Ewaso Ng'iro

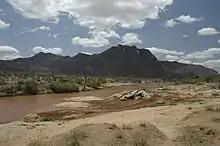
Ewaso Ng'iro in Shaba National Reserve, Kenya

In the arid north of Kenya, water means life. The waters of this great river draw wildlife in great numbers to its banks, creating an oasis of green. Samburu, Shaba and Buffalo Springs National Reserves in Northern Kenya teem with wildlife in an otherwise arid land, because of the water of the river. Below Saricho, the river expands into the Lorian Swamp, a large area of wetlands. The ecological diversity throughout the catchment is unique to the Ewaso Ng’iro watershed specifically, as it originates from the high agriculturally potent lands of Mount Kenya, right at Thome Area of Nanyuki-Laikipia County, that means the exact start point of this river is at the Thome village where it is formed out of convergence of Naromoru River, sourcing water from Mt. Kenya, and Ngarinyiru River sourcing water from Aberdares and it flows over the following seven arid to semi-arid land districts of Meru, Laikipia, Samburu, Isiolo, Wajir, Marsabit, and Garissa (Said et al. 14). Following the independence of Kenya, the stretches of land covered by the Ewaso Ng’iro watershed shifted ownership from the colonial farmers to small-scale farmers (Thenya et al. 2). The catchment became a main resource for the small-scale farmers to support their agropastorial practices and developing livelihoods (Thenya et al. 2).